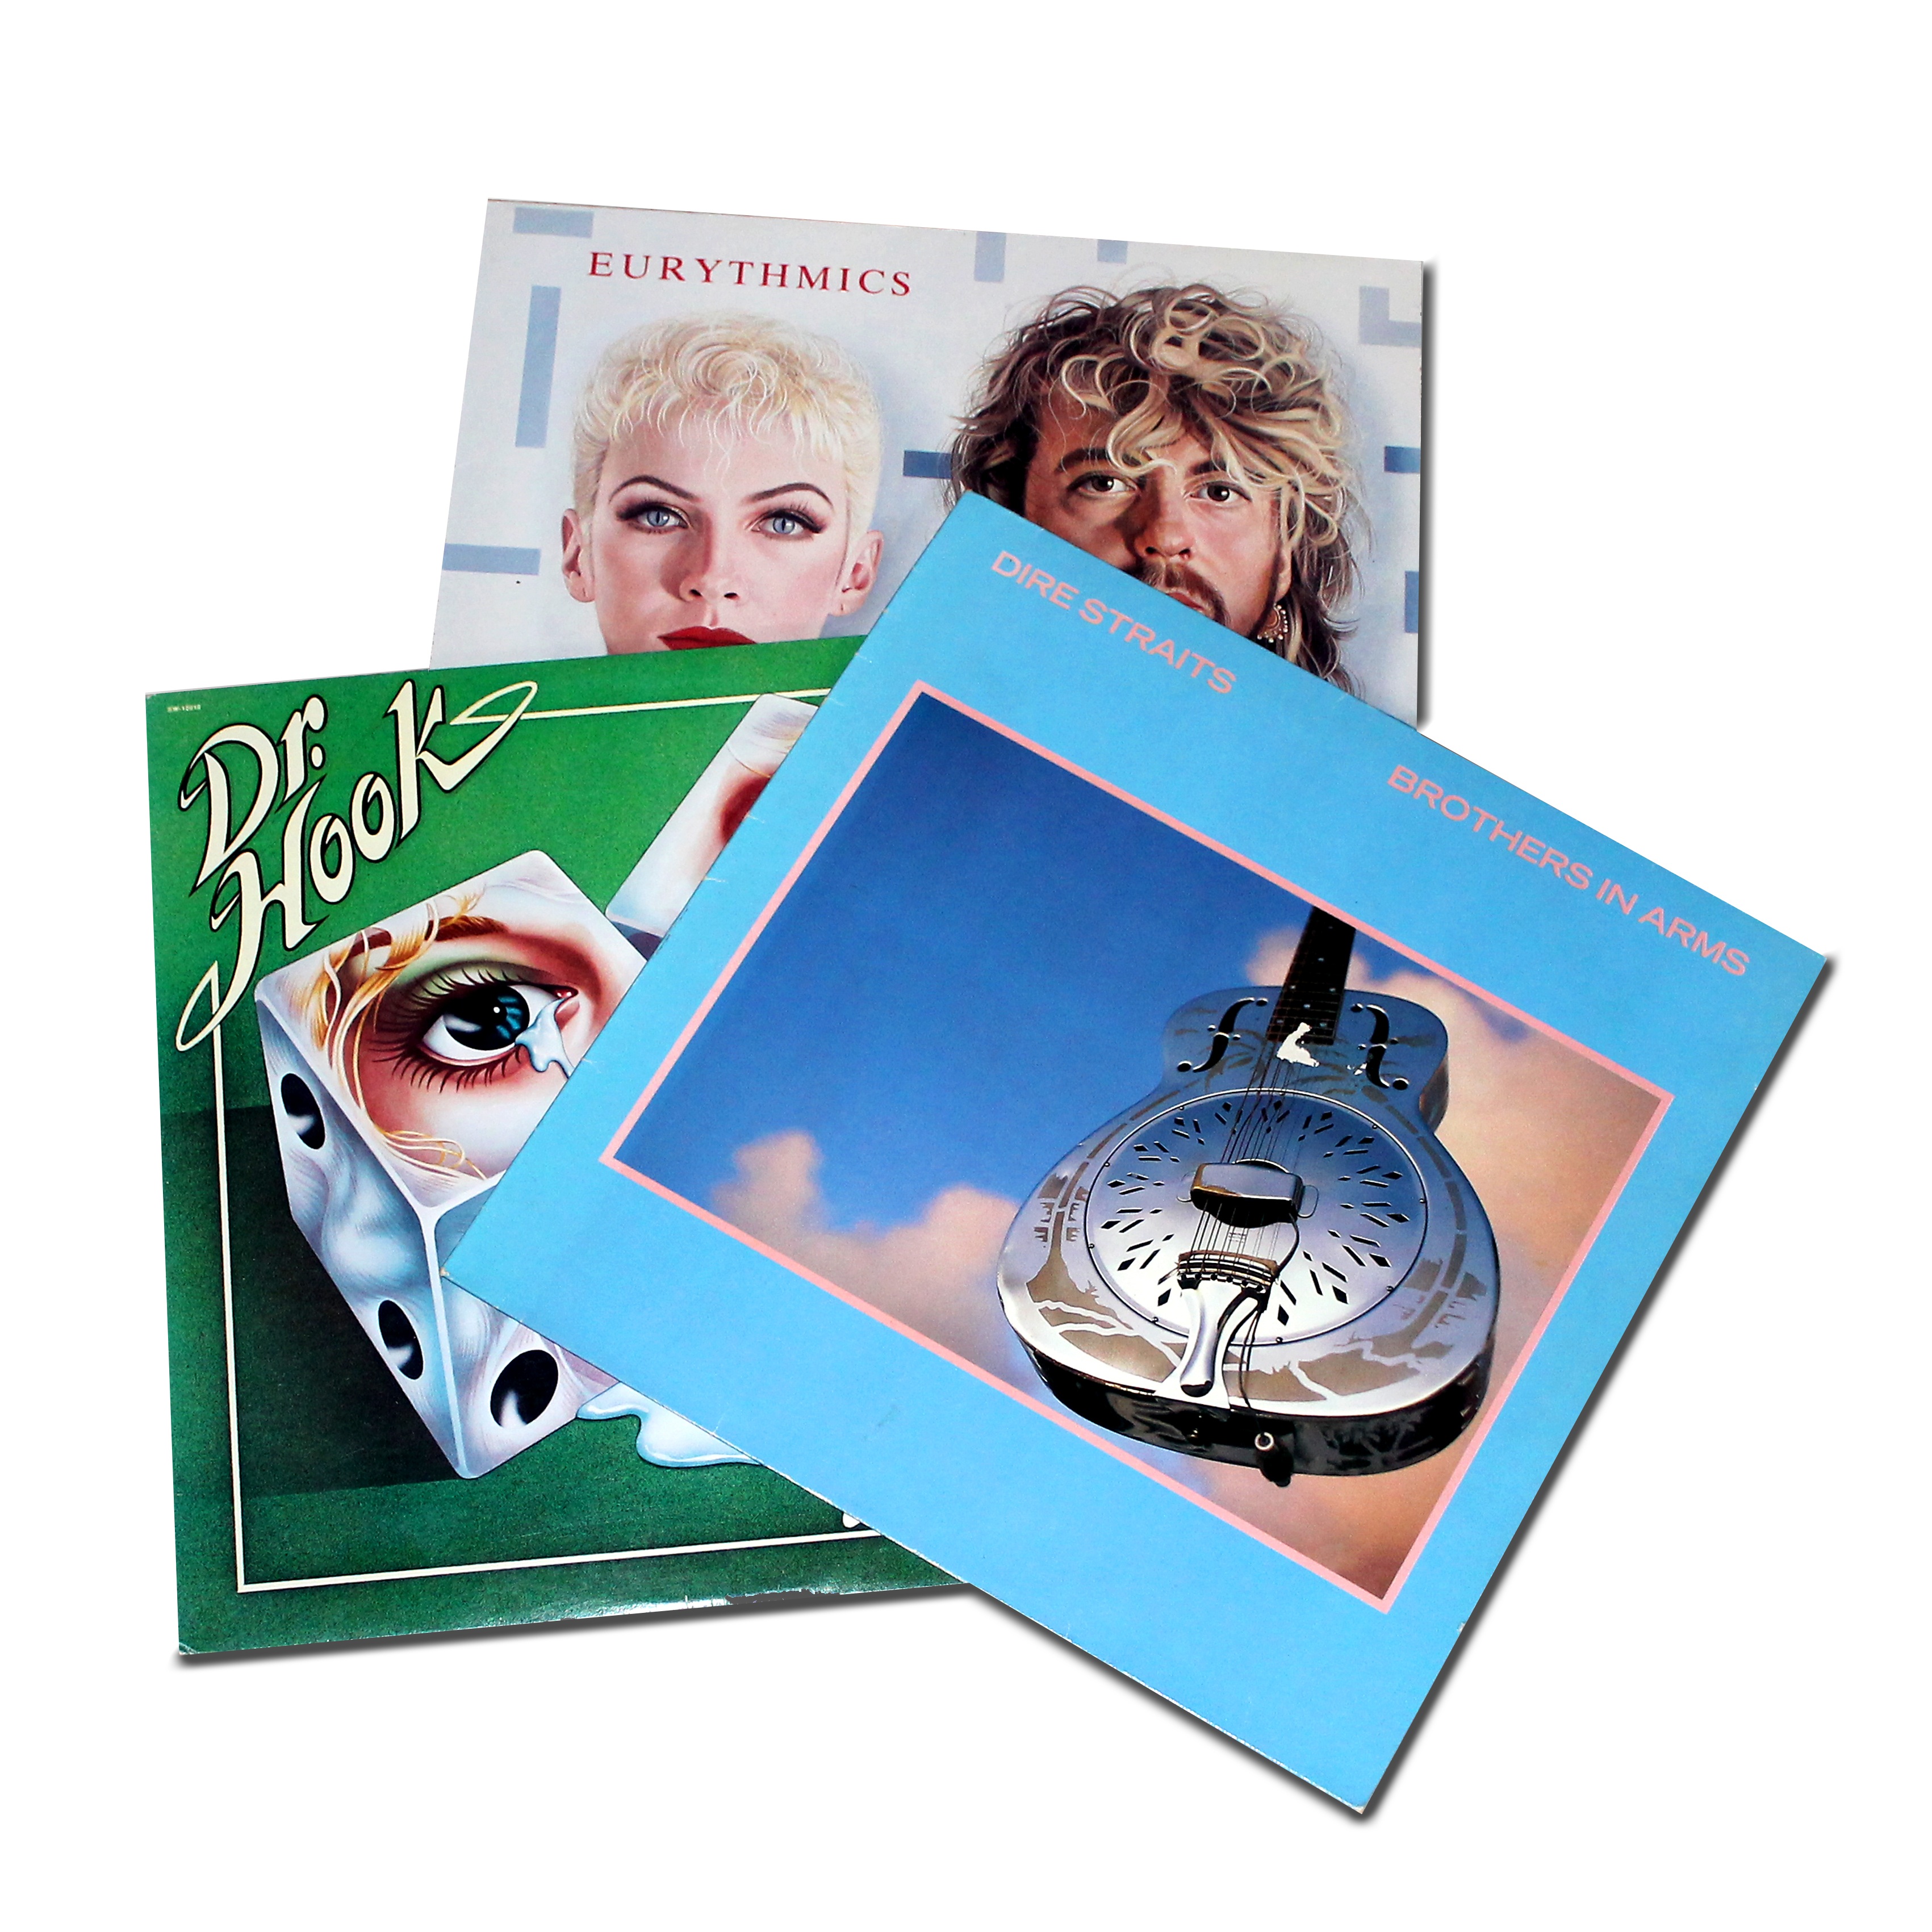
music, brand, product, pop, lp, picture frame, plates, groups, 80 r music